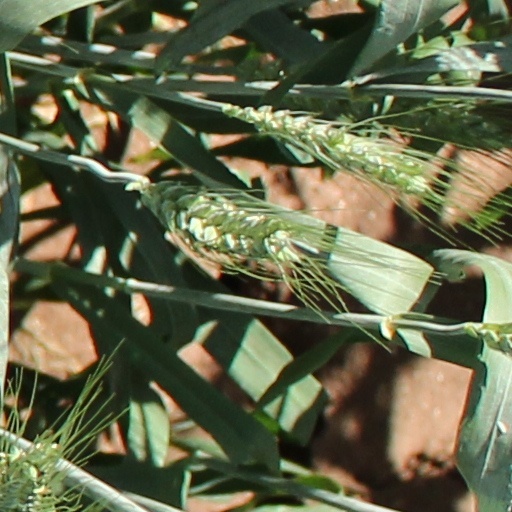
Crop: wheat